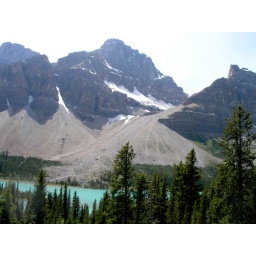
view of the bow valley river mountains in alberta canada